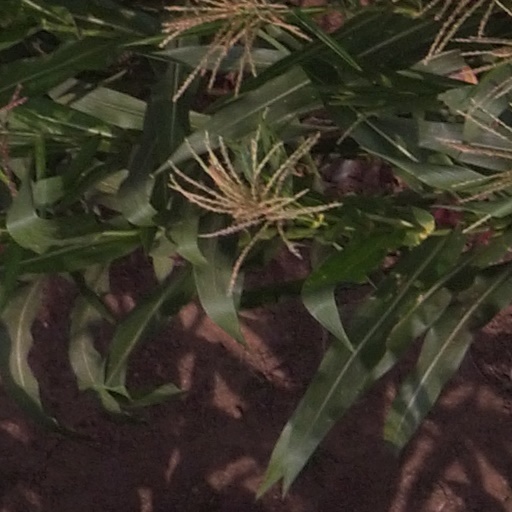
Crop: maize; corn